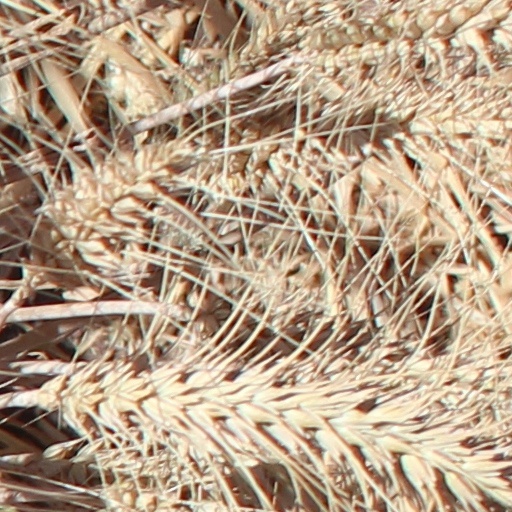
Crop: wheat